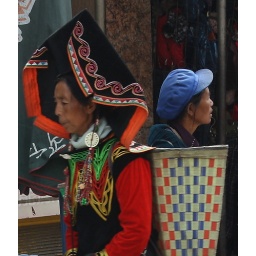
China.... Street market near Dali, this lady was taking her purchases home !!